Asli and Kerem

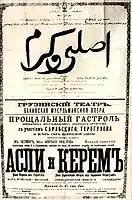
Program of the opera "Asli and Karam"

Asli and Karam is the fifth mugham opera in four acts and six scenes written by Uzeyir Hajibeyov. Its libretto was written by the composer based on motifs of broadly famed in the South Caucasus poem "Kerem and Aslı" (also "Asli and Kerem"). The invincible power of love and spiritual beauty of man is glorified and feudal relations and nationalistic tendencies propagandized by clerical circles are attacked.